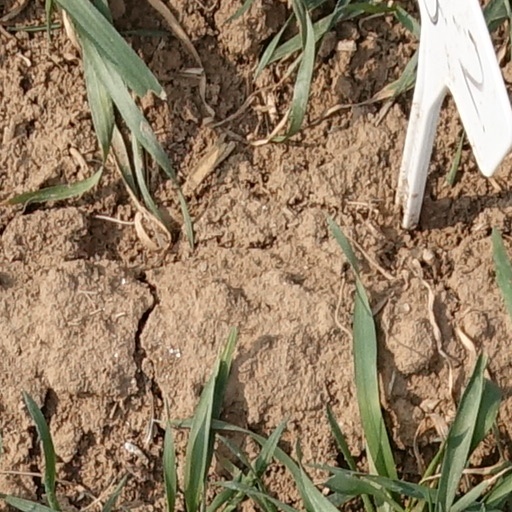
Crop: wheat